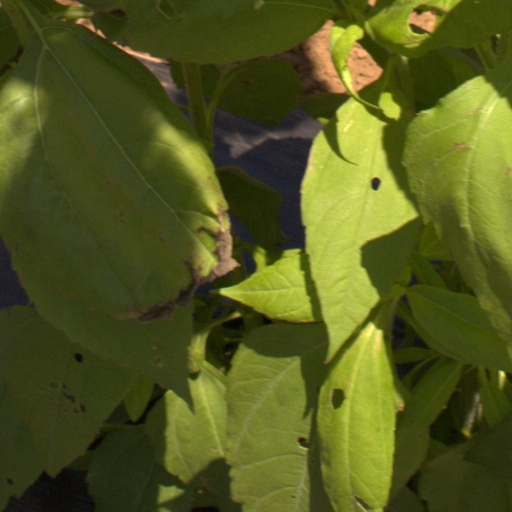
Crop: Jerusalem artichoke